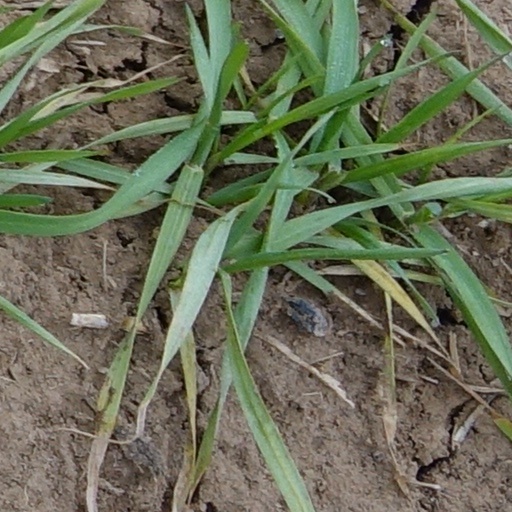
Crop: wheat